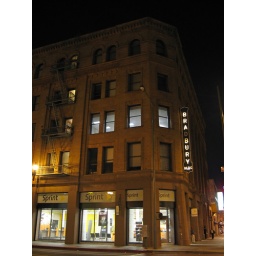
A favorite building in LA, I liked how the street lamp being out allowed me to get this shot.